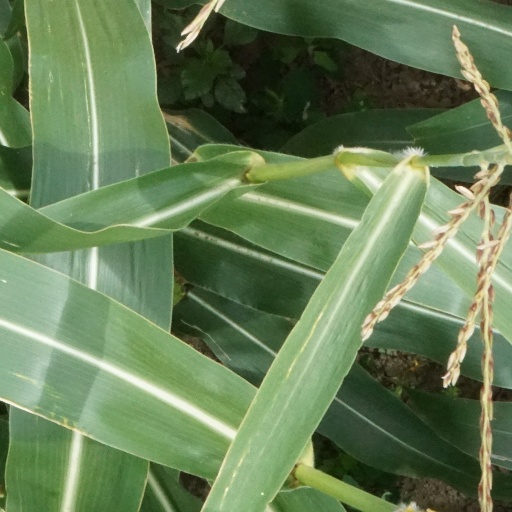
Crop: maize; corn